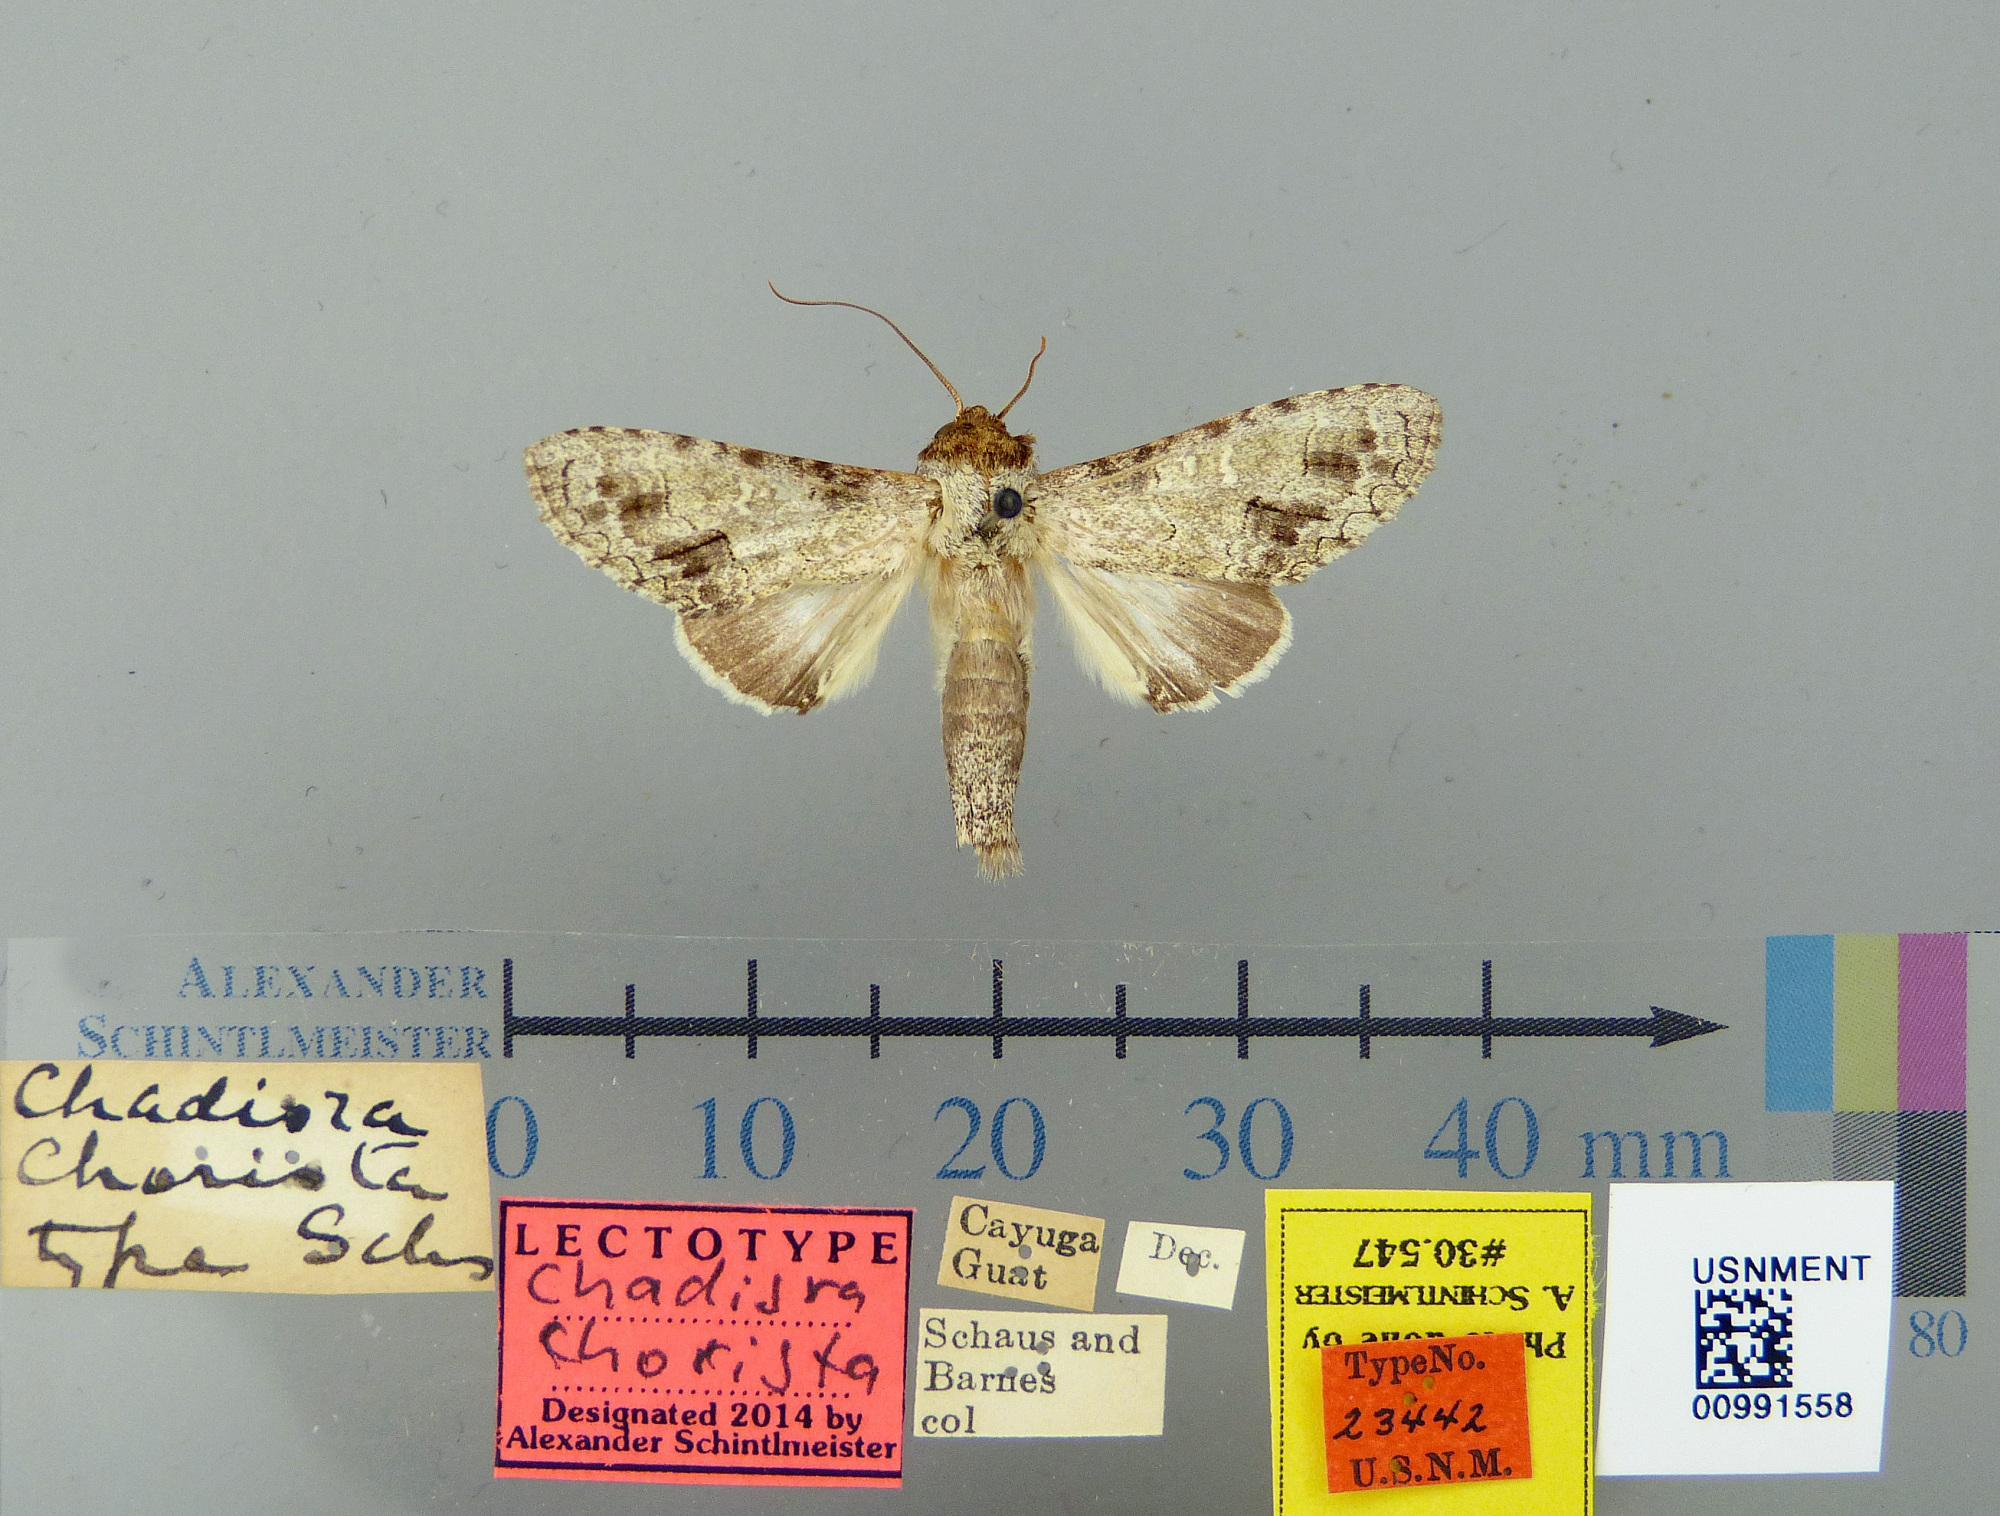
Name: Chadisra chorista
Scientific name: Chadisra chorista Schaus, 1922
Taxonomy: Animalia, Arthropoda, Insecta, Lepidoptera, Notodontidae
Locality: Cayuga, Izabal, Guatemala
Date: [Not Stated]